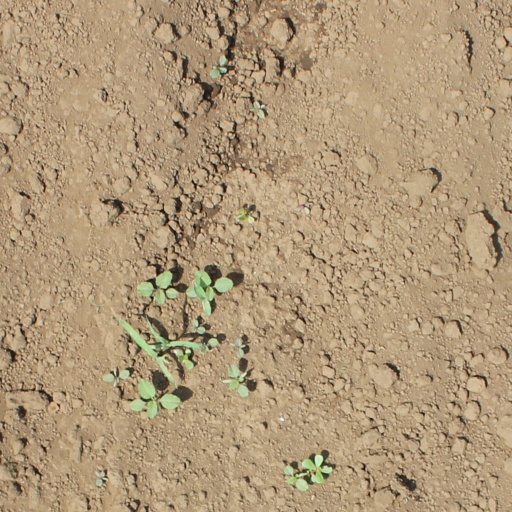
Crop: soybean